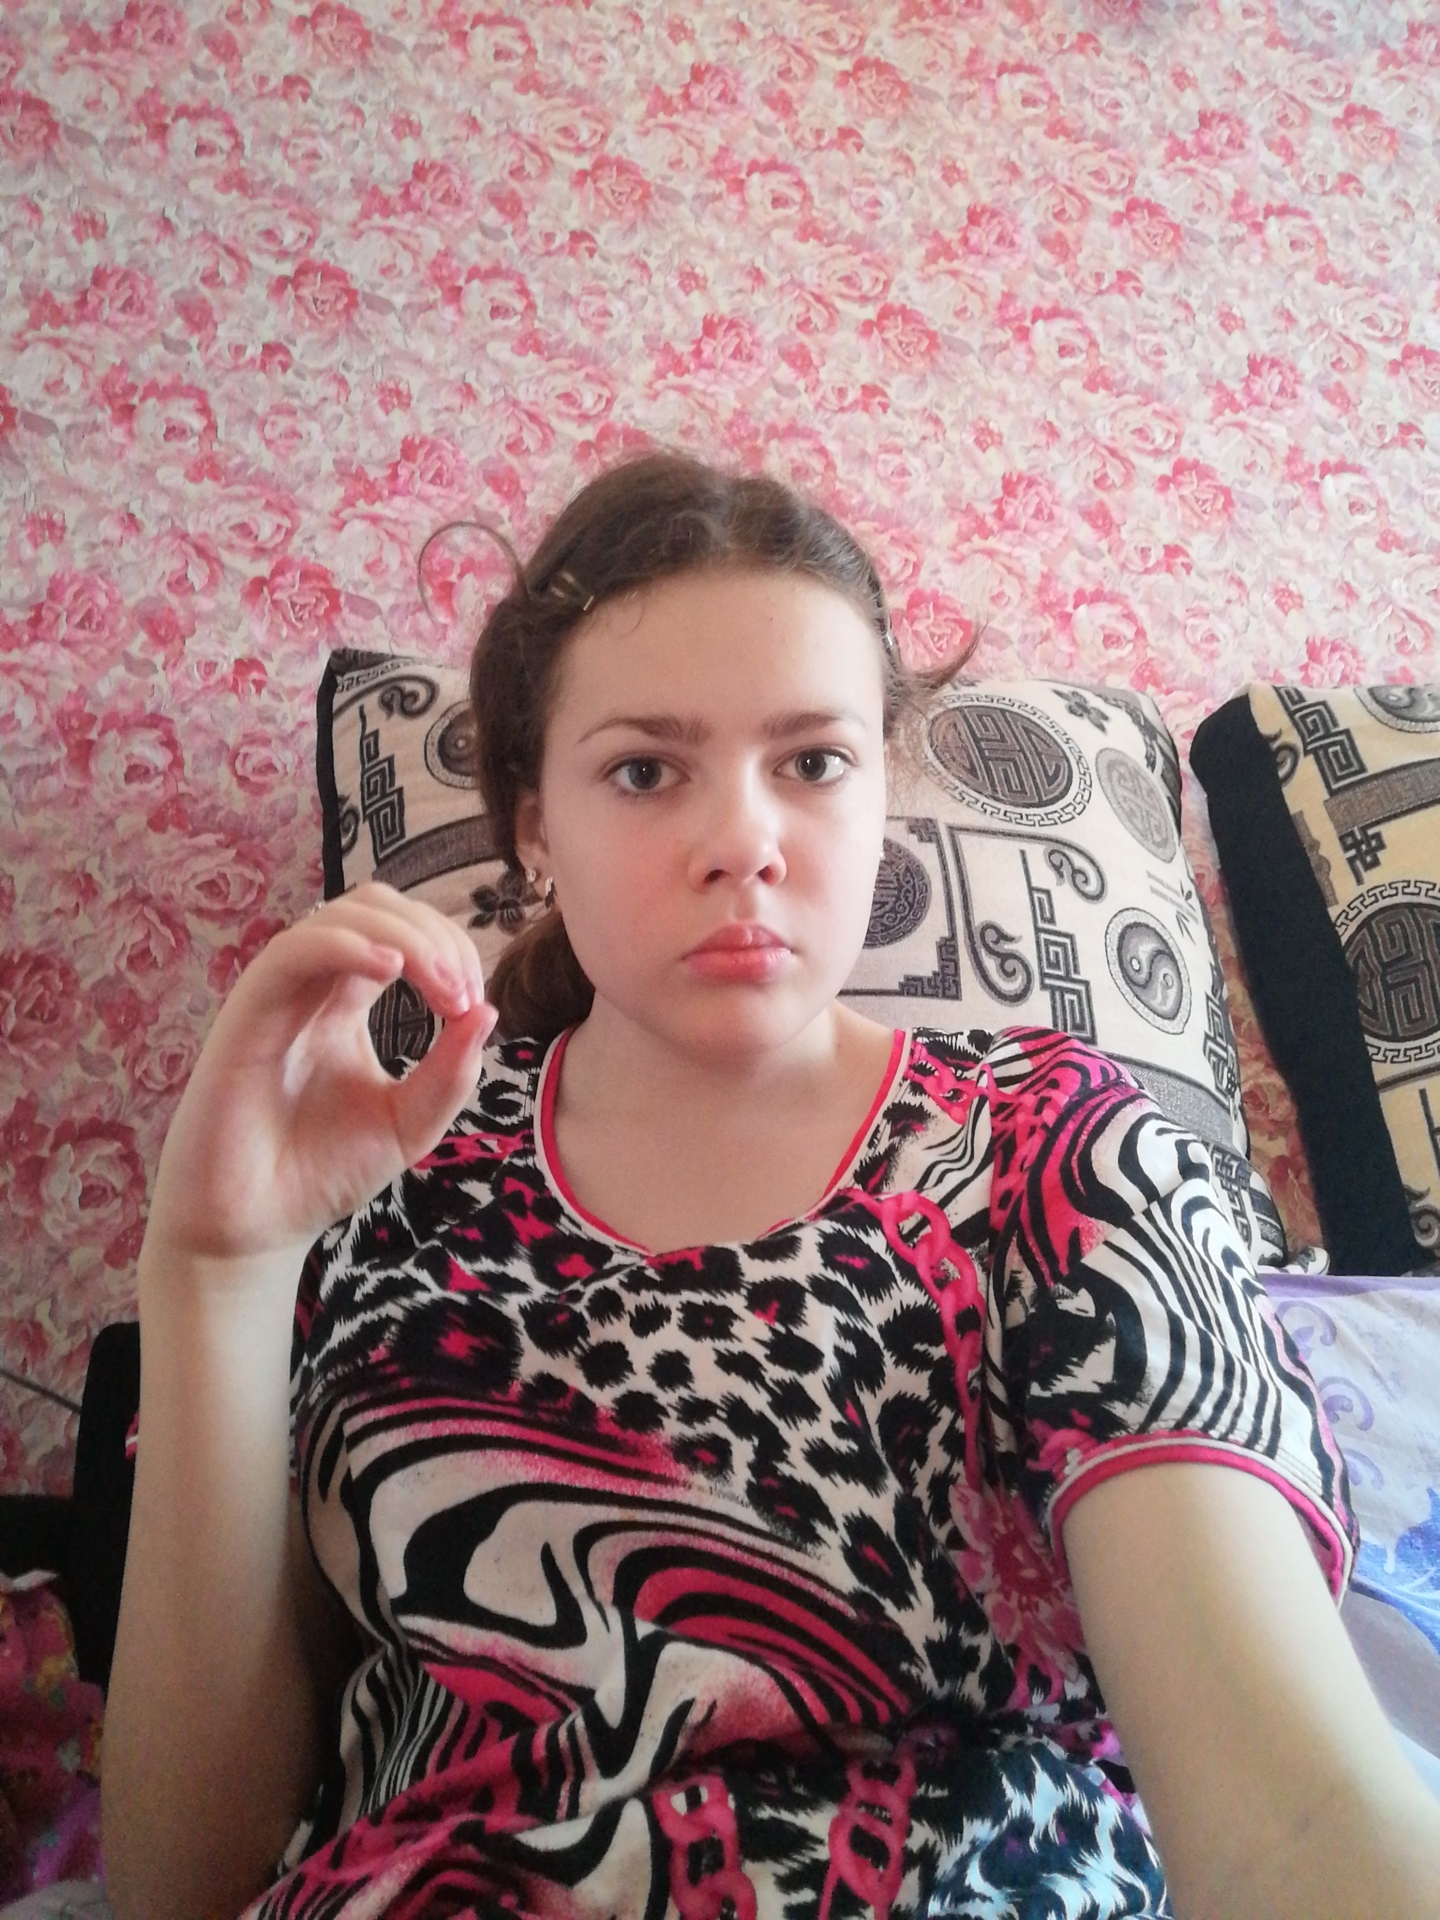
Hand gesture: grip